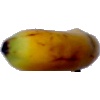
Label: banana_lady_finger